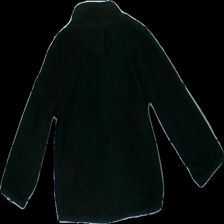
View: back
Type: Outerwear
Category: Children
Brand: Kappahl
Colors: Black
Material: 100% polyester
Cut: Regular
Size: 86
Season: All
Damage: mycket nopprig över hela
Price range: <50
Recommended usage: Remake
Description: svart fleece tröja för barn. mycket nopprig